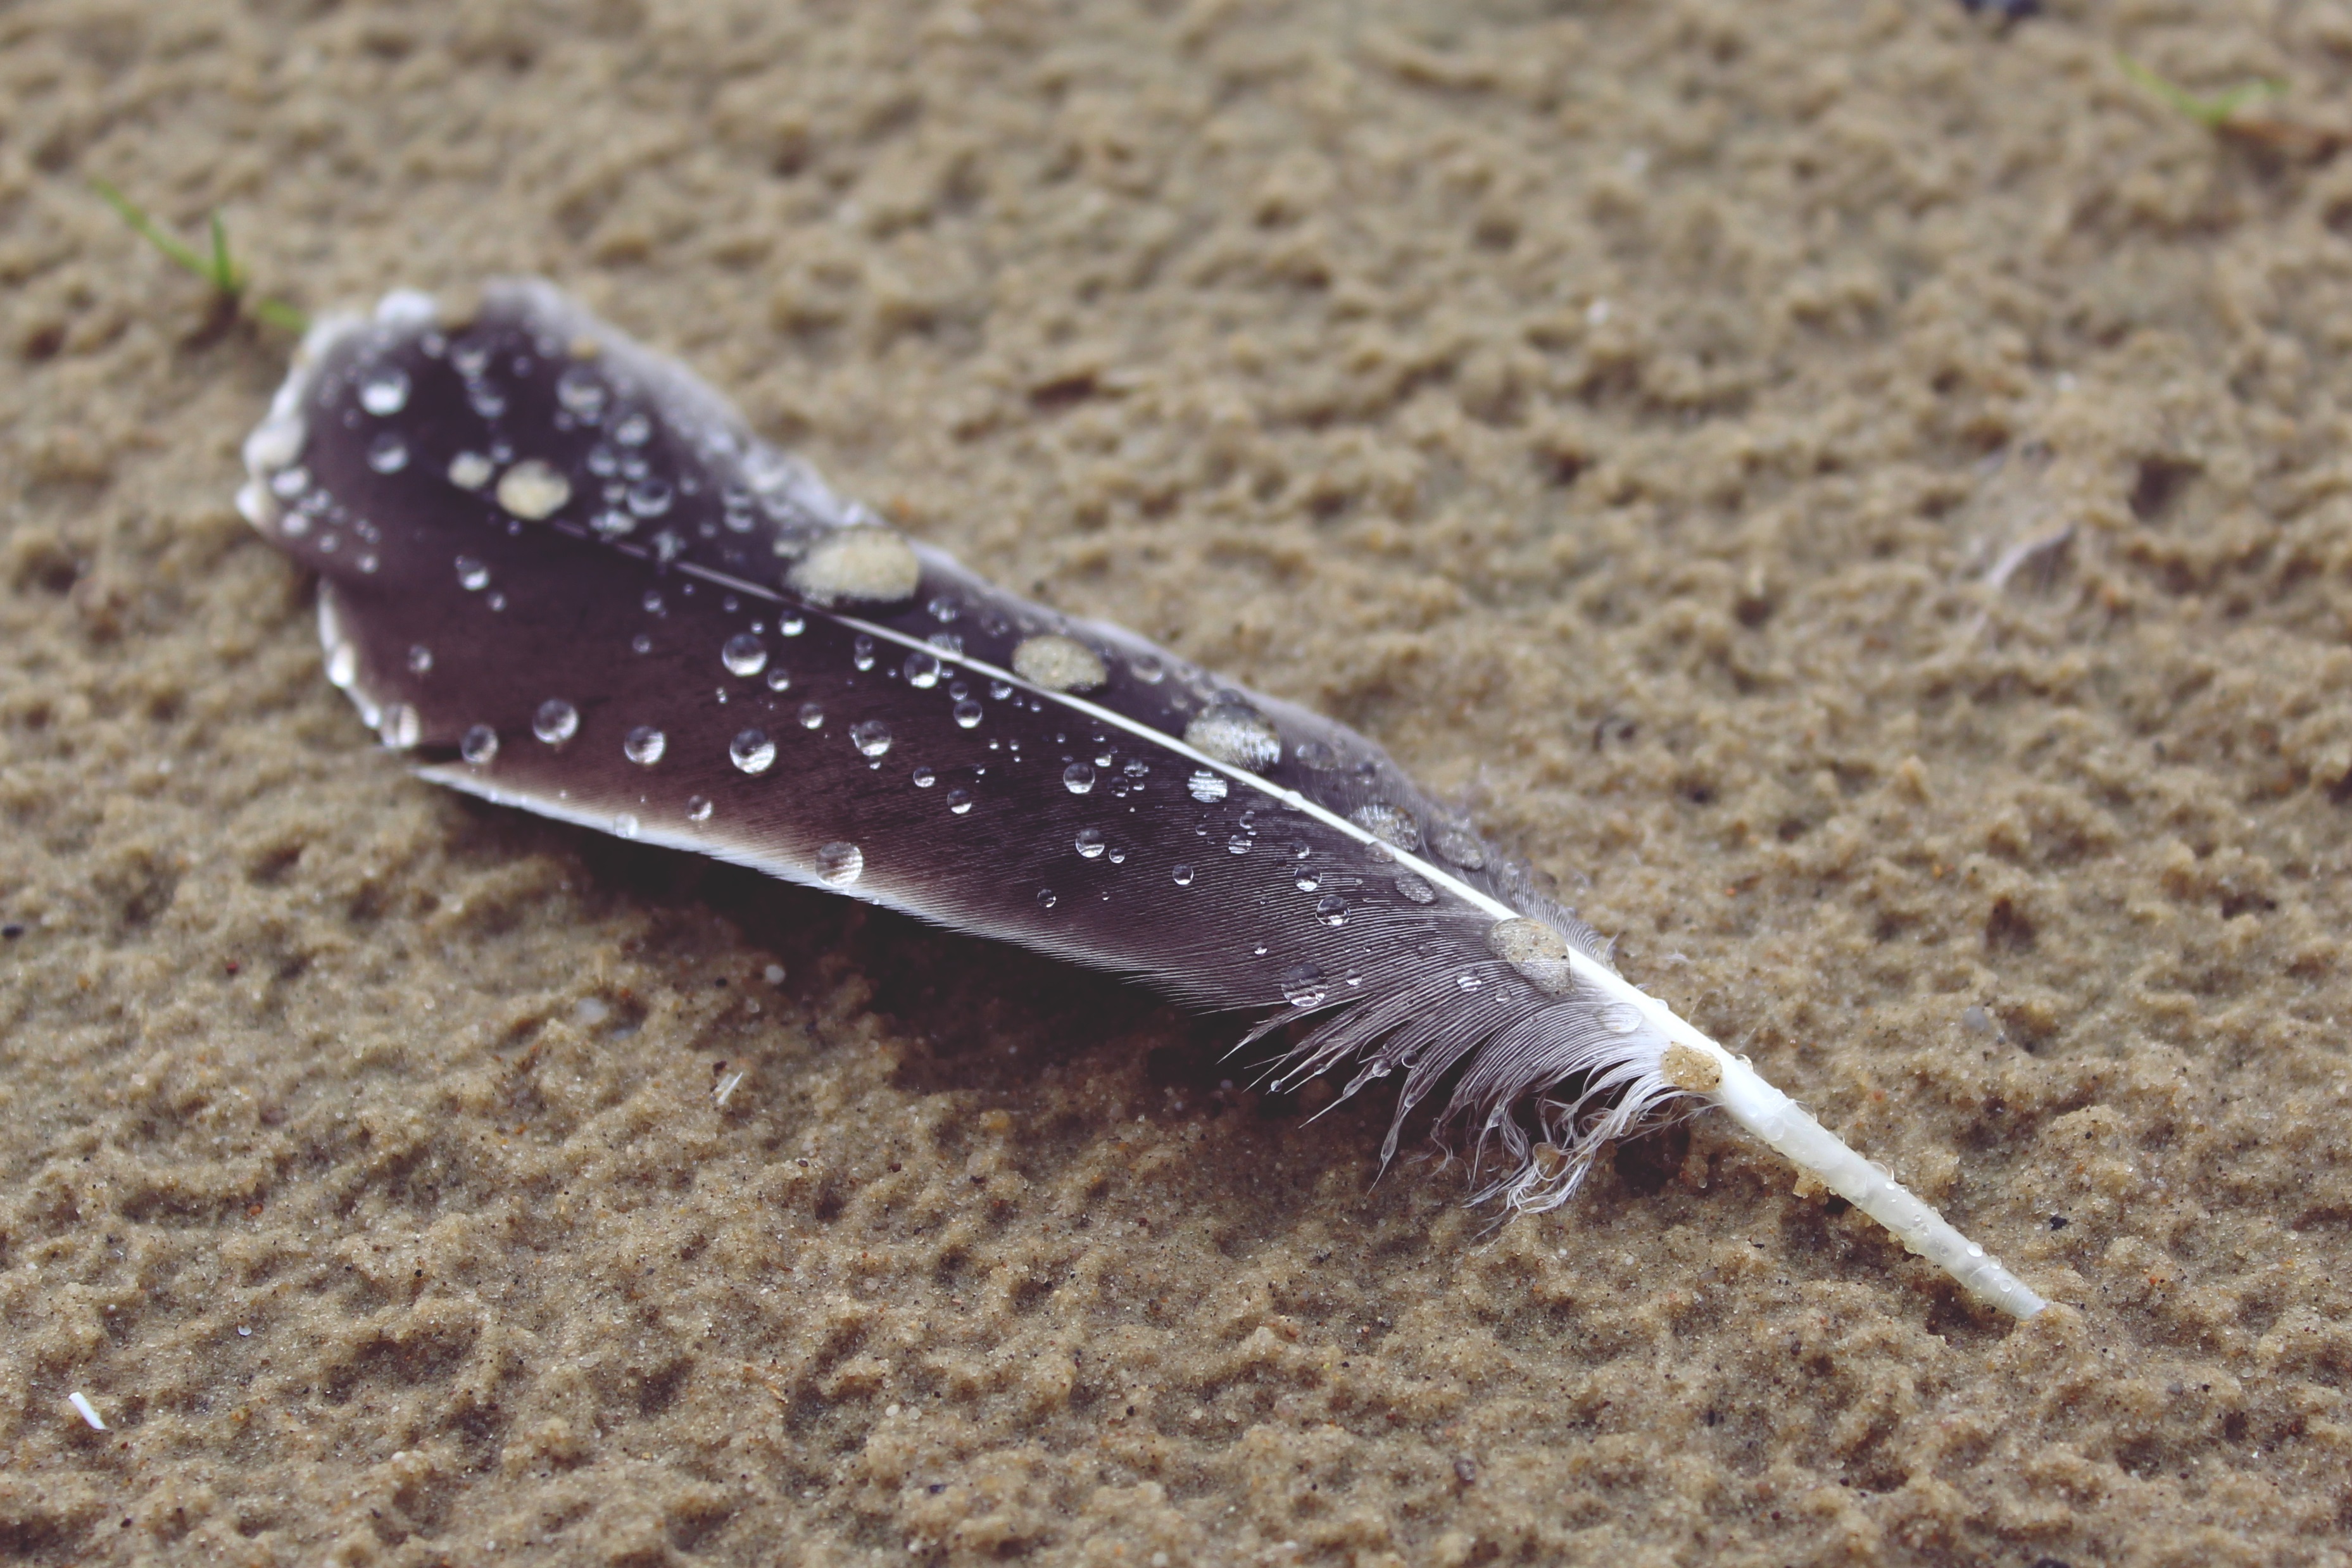
beach, coast, nature, sand, bird, rain, wet, animal, spring, autumn, holiday, fauna, invertebrate, mood, drop of water, lower saxony, macro photography, marine biology